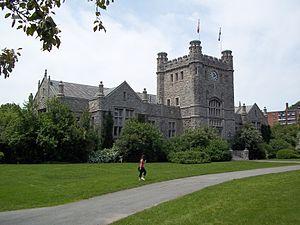
Hôtel de ville de Westmount